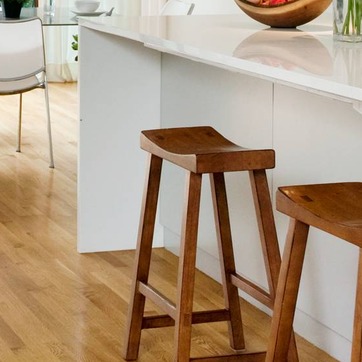
Material: wood